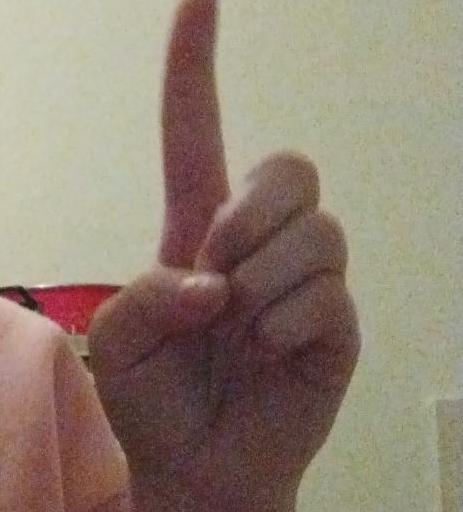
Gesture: one